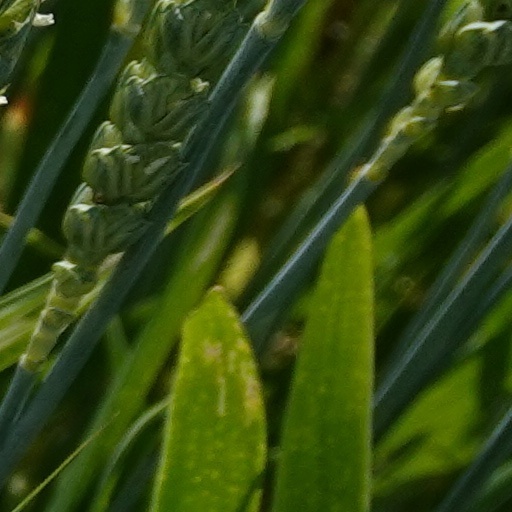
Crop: wheat